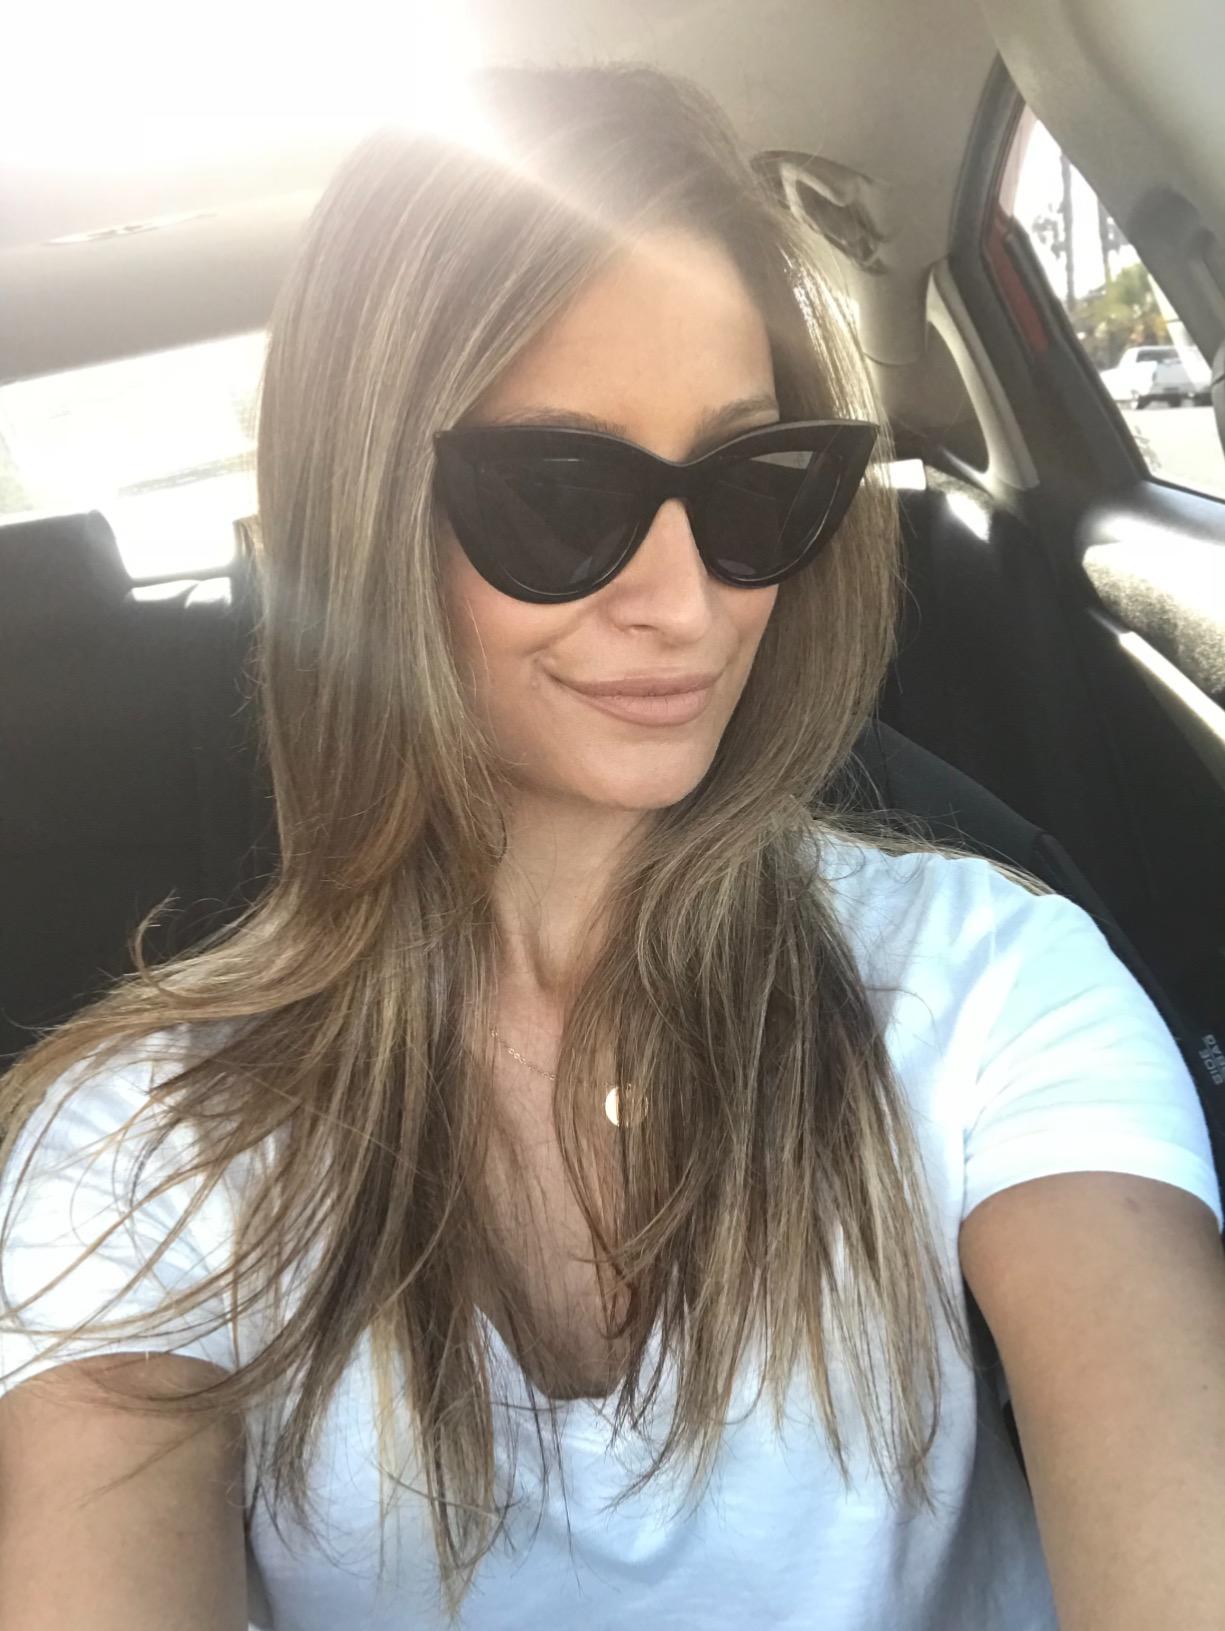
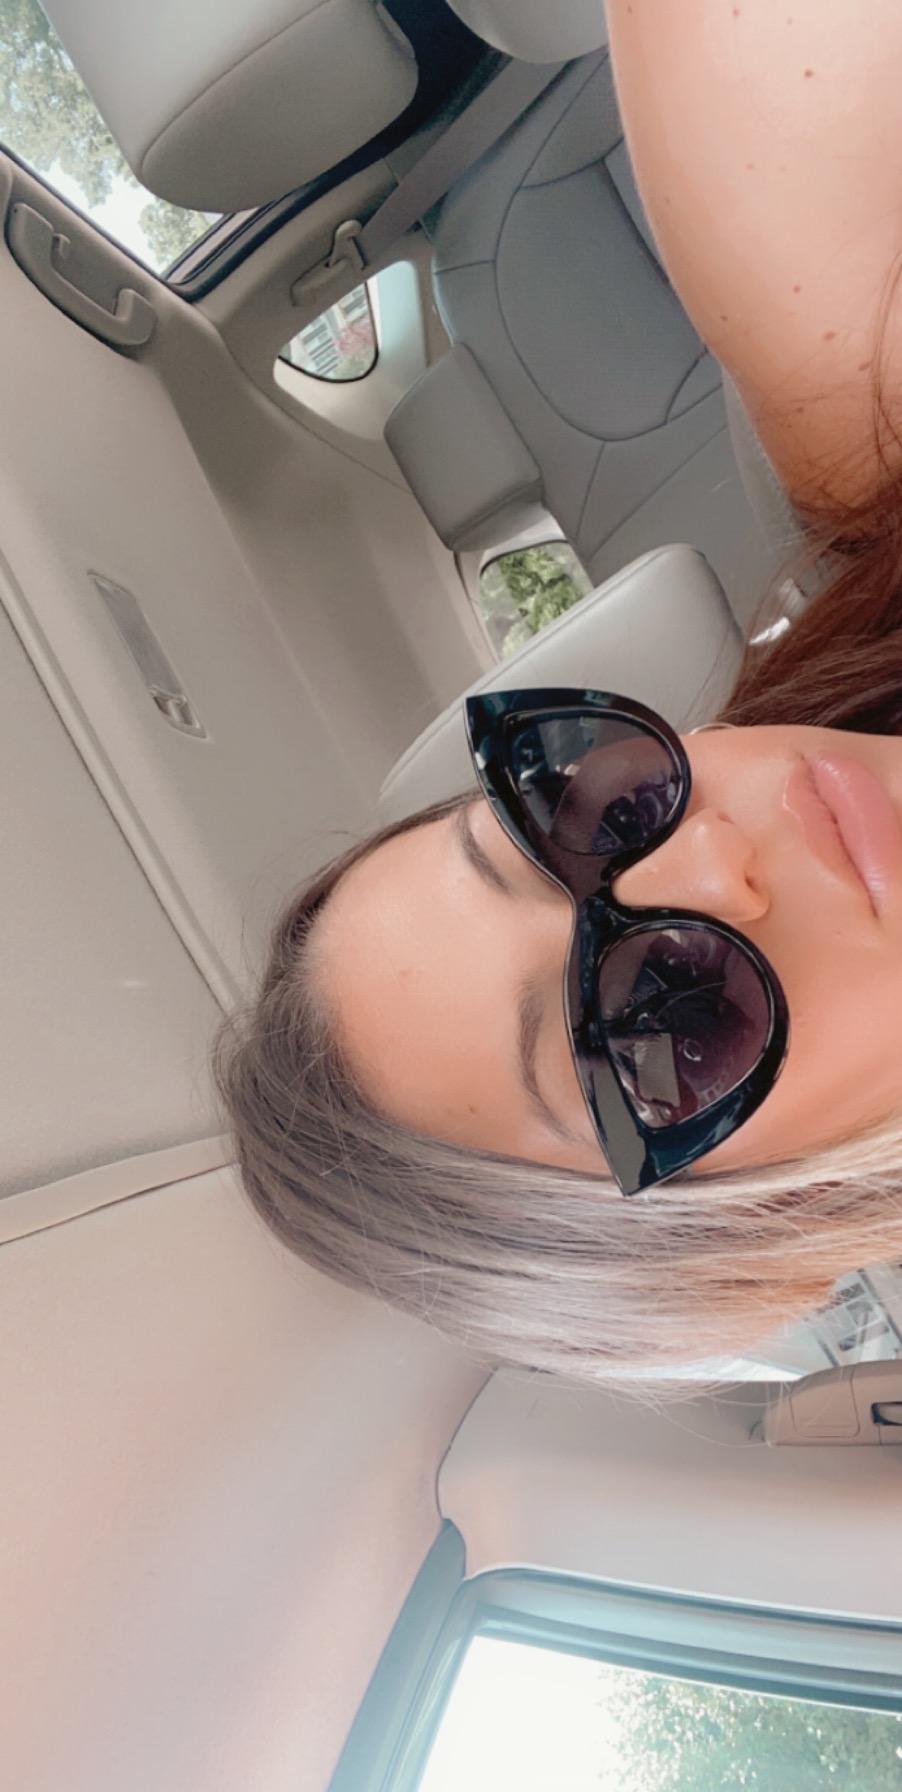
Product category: accessories_sunglasses
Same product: yes